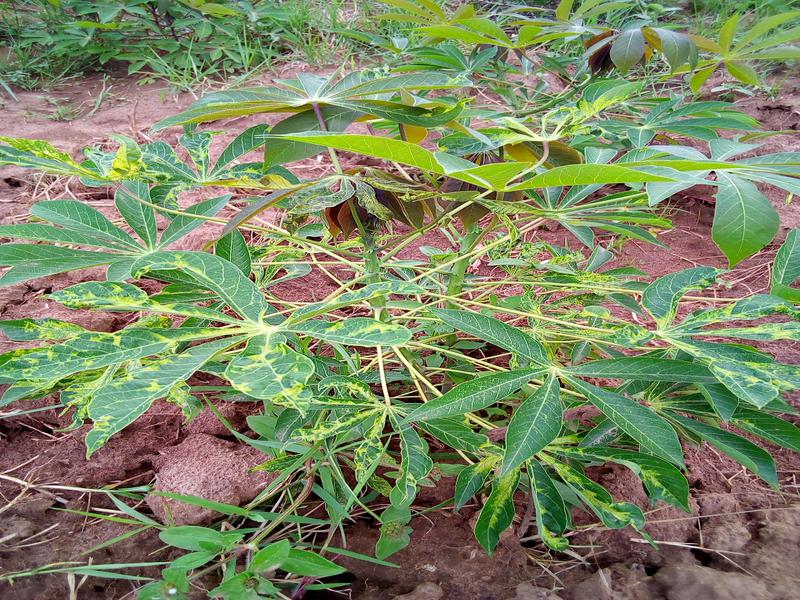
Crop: cassava
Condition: mosaic_disease